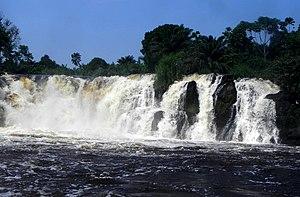
Les chutes de la lobé